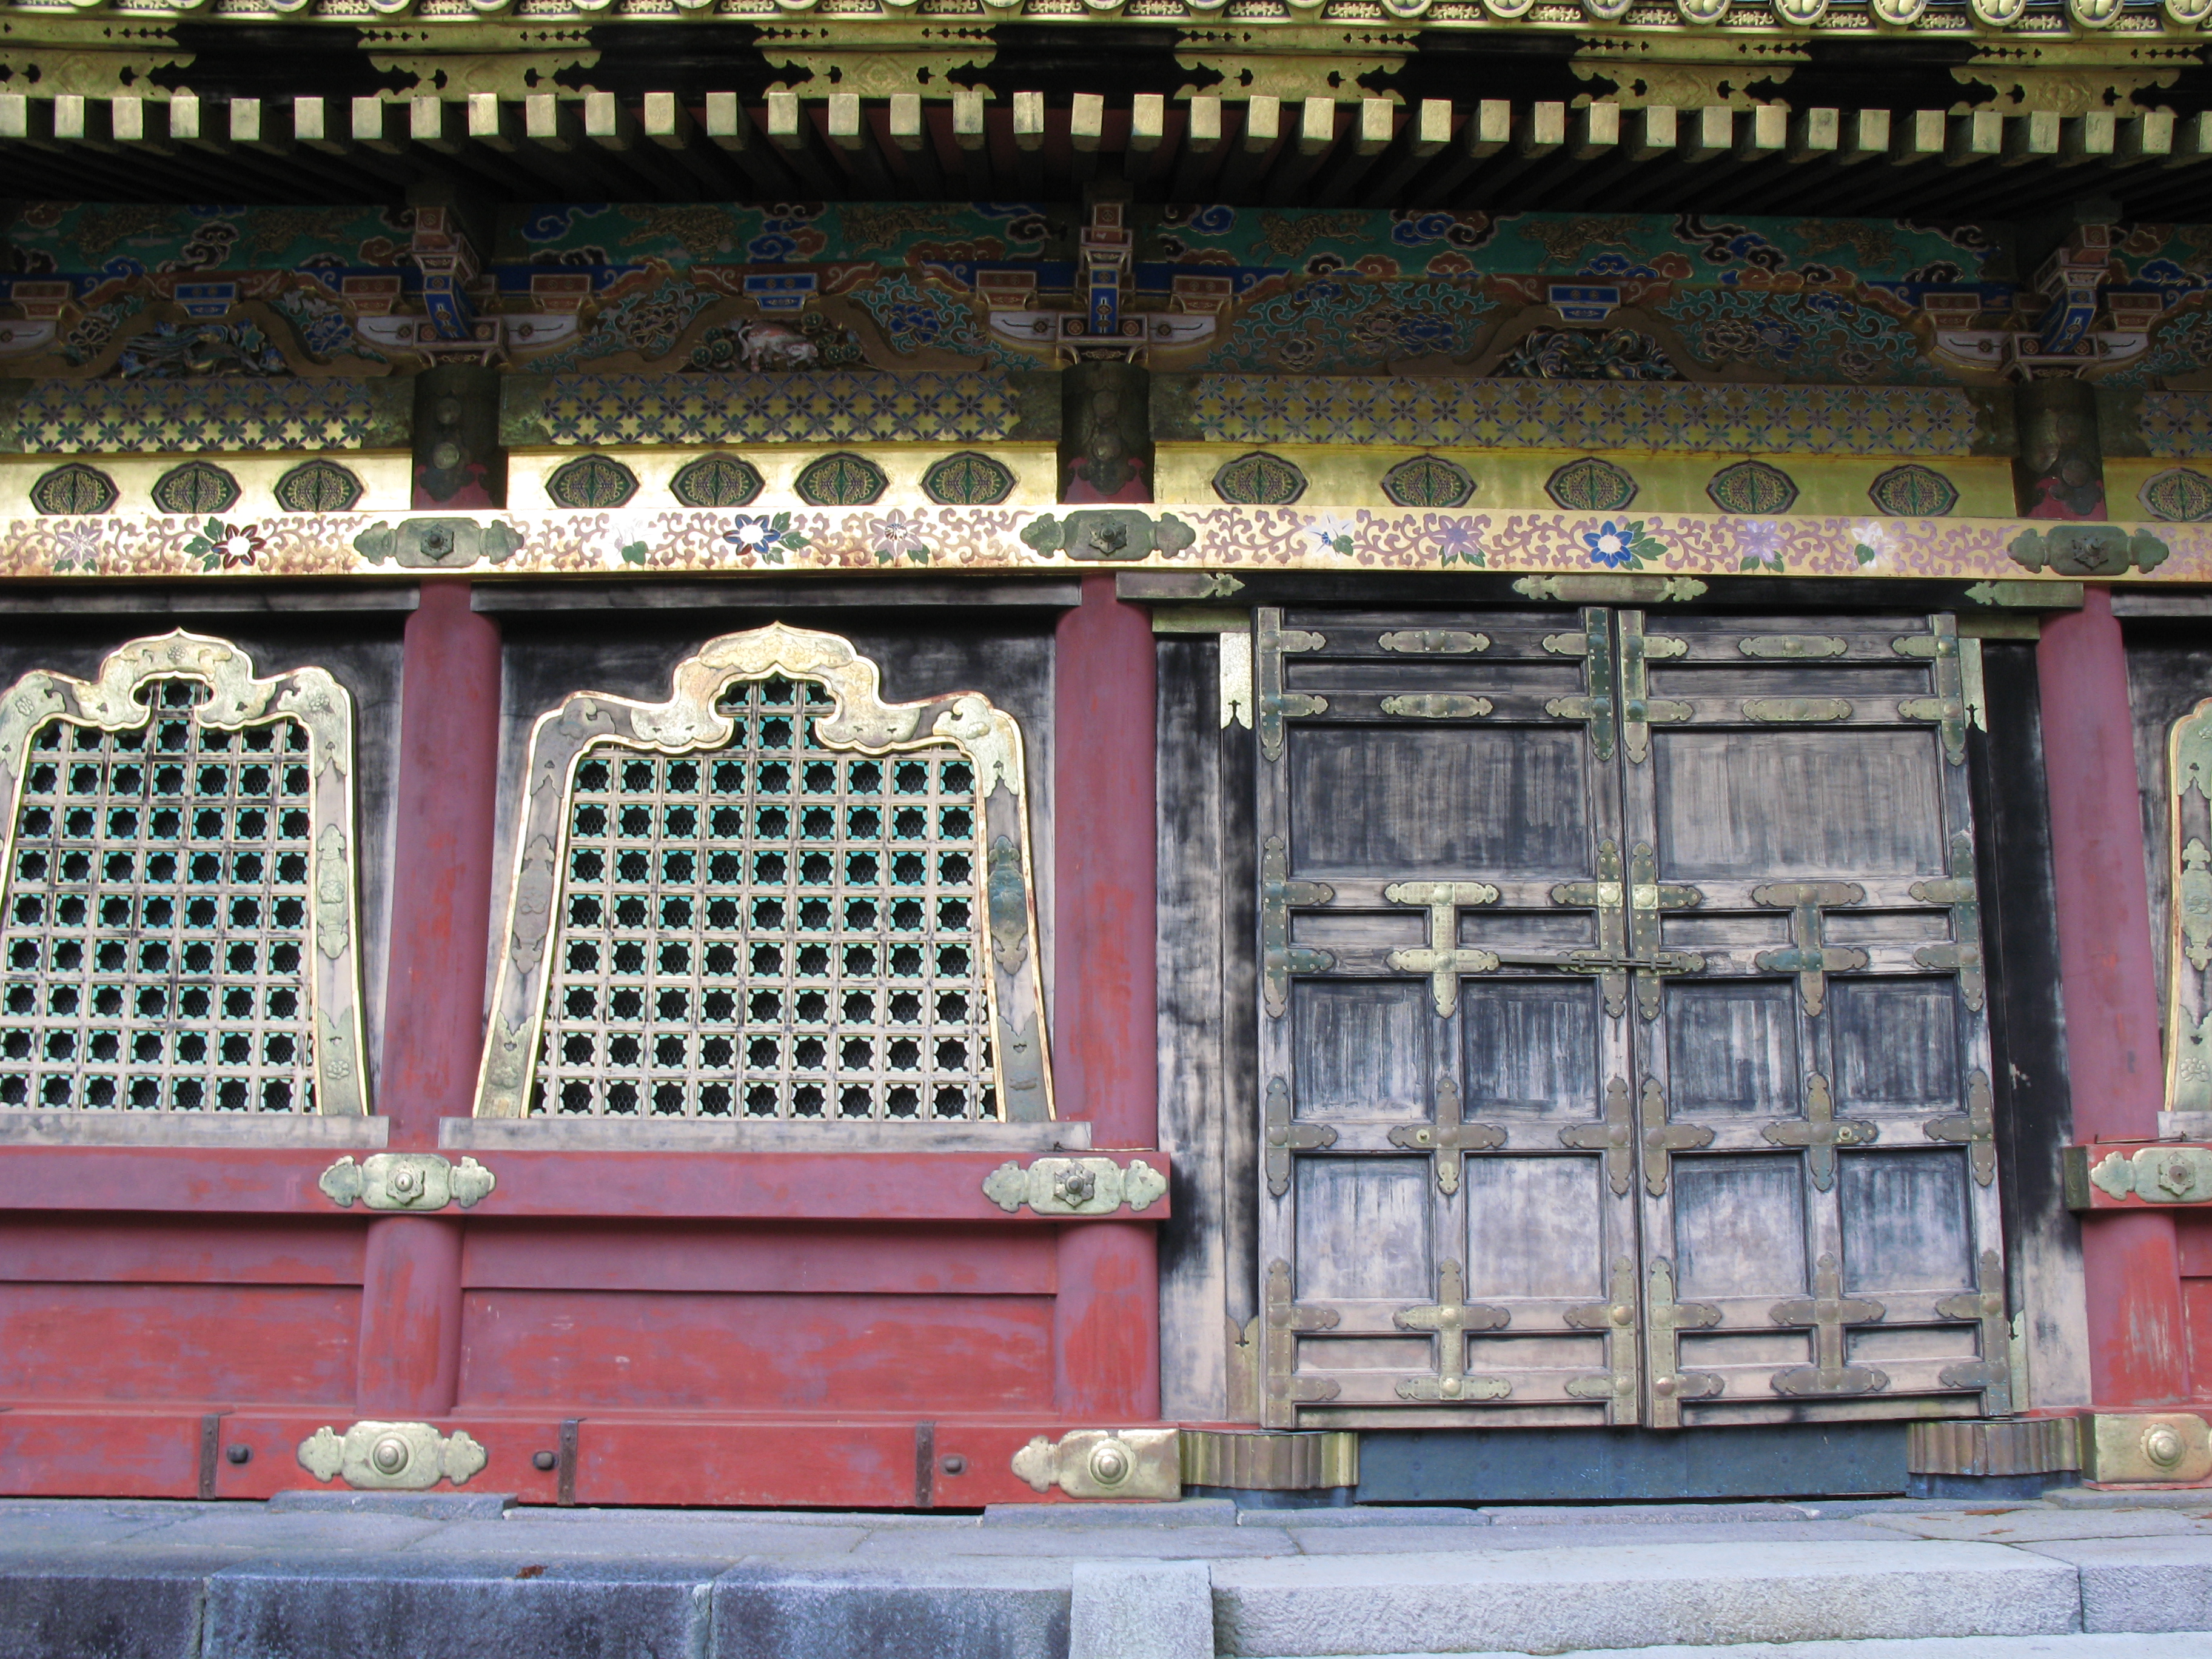
architecture, building, palace, high, facade, place of worship, temple, shrine, nikko, hires, heritage, hi, res, powershotg7, toushogu, canong7 world, hindu temple, ancient history